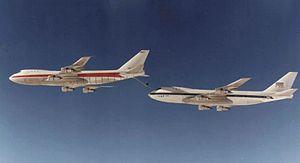
La Force aérienne de la République islamique d'Iran est la branche aérienne des forces armées de l'Iran. Son quartier général se situe sur la base aérienne de Doshan Tappeh dans l'est de la ville de Téhéran.